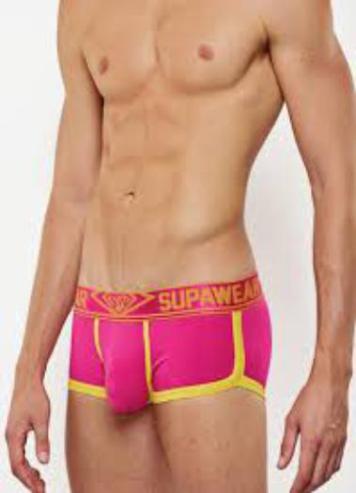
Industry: Clothes